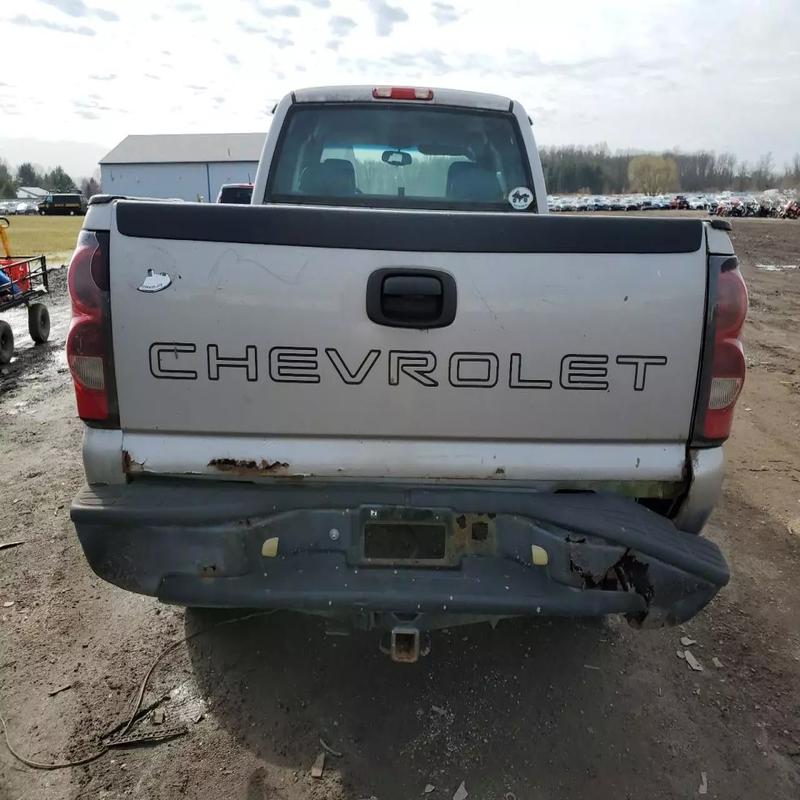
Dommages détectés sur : malle, pare-choc arrière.
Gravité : majeur